Combimac

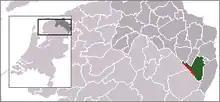
Musselkanaal region

The company Heinke en Schuitema Musselkanaal (HSM) was founded on 1 March 1933 by Mr. "Konrad W. Heinke" and Mr. "Etsko Schuitema" as a company to manufacture and repair of electric machines. In 1935 per coincidence contact was made with Mr. G. Ph. van Gelder, general-representative, or sole distributor of this in origin blacksmith fan manufacturer in Musselkanaal and Mr. Pelger. The company was not performing very well and financially in trouble deep. Contact was made with this factory and as a result the company was bought, as well as the inventory and 5 employees moved to Rotterdam. Mr. Schuitema continues the company under E. Schuitema repair company of electric machines, which ends in 1947 as a result of his death. Mr. Heinke keeps all rights on the casting patterns, which are based at: , en de .In 1936 the manufacturing and series production at the Pelger factory started. Mr. Heinke initiated further development and introduction of new models. Mr. van Gelder kept the sole distribution rights for the products. The sales and distribution of the products therefore stayed until World War II with Mr. van Gelder's company, Firma G. Ph. van Gelder in Overschie. After World War II a new sales organization was set up: Van Gelder & Pelger. On 9 June 1950 the company Pelger N.V. was founded with a funding capital of 500.000,-- Dutch guilders. In 1951 it was decided the sales and distribution of the produced goods would be done by the company Pelger itself, by means a separate sales office located at the Groenendaal 25 in Rotterdam.